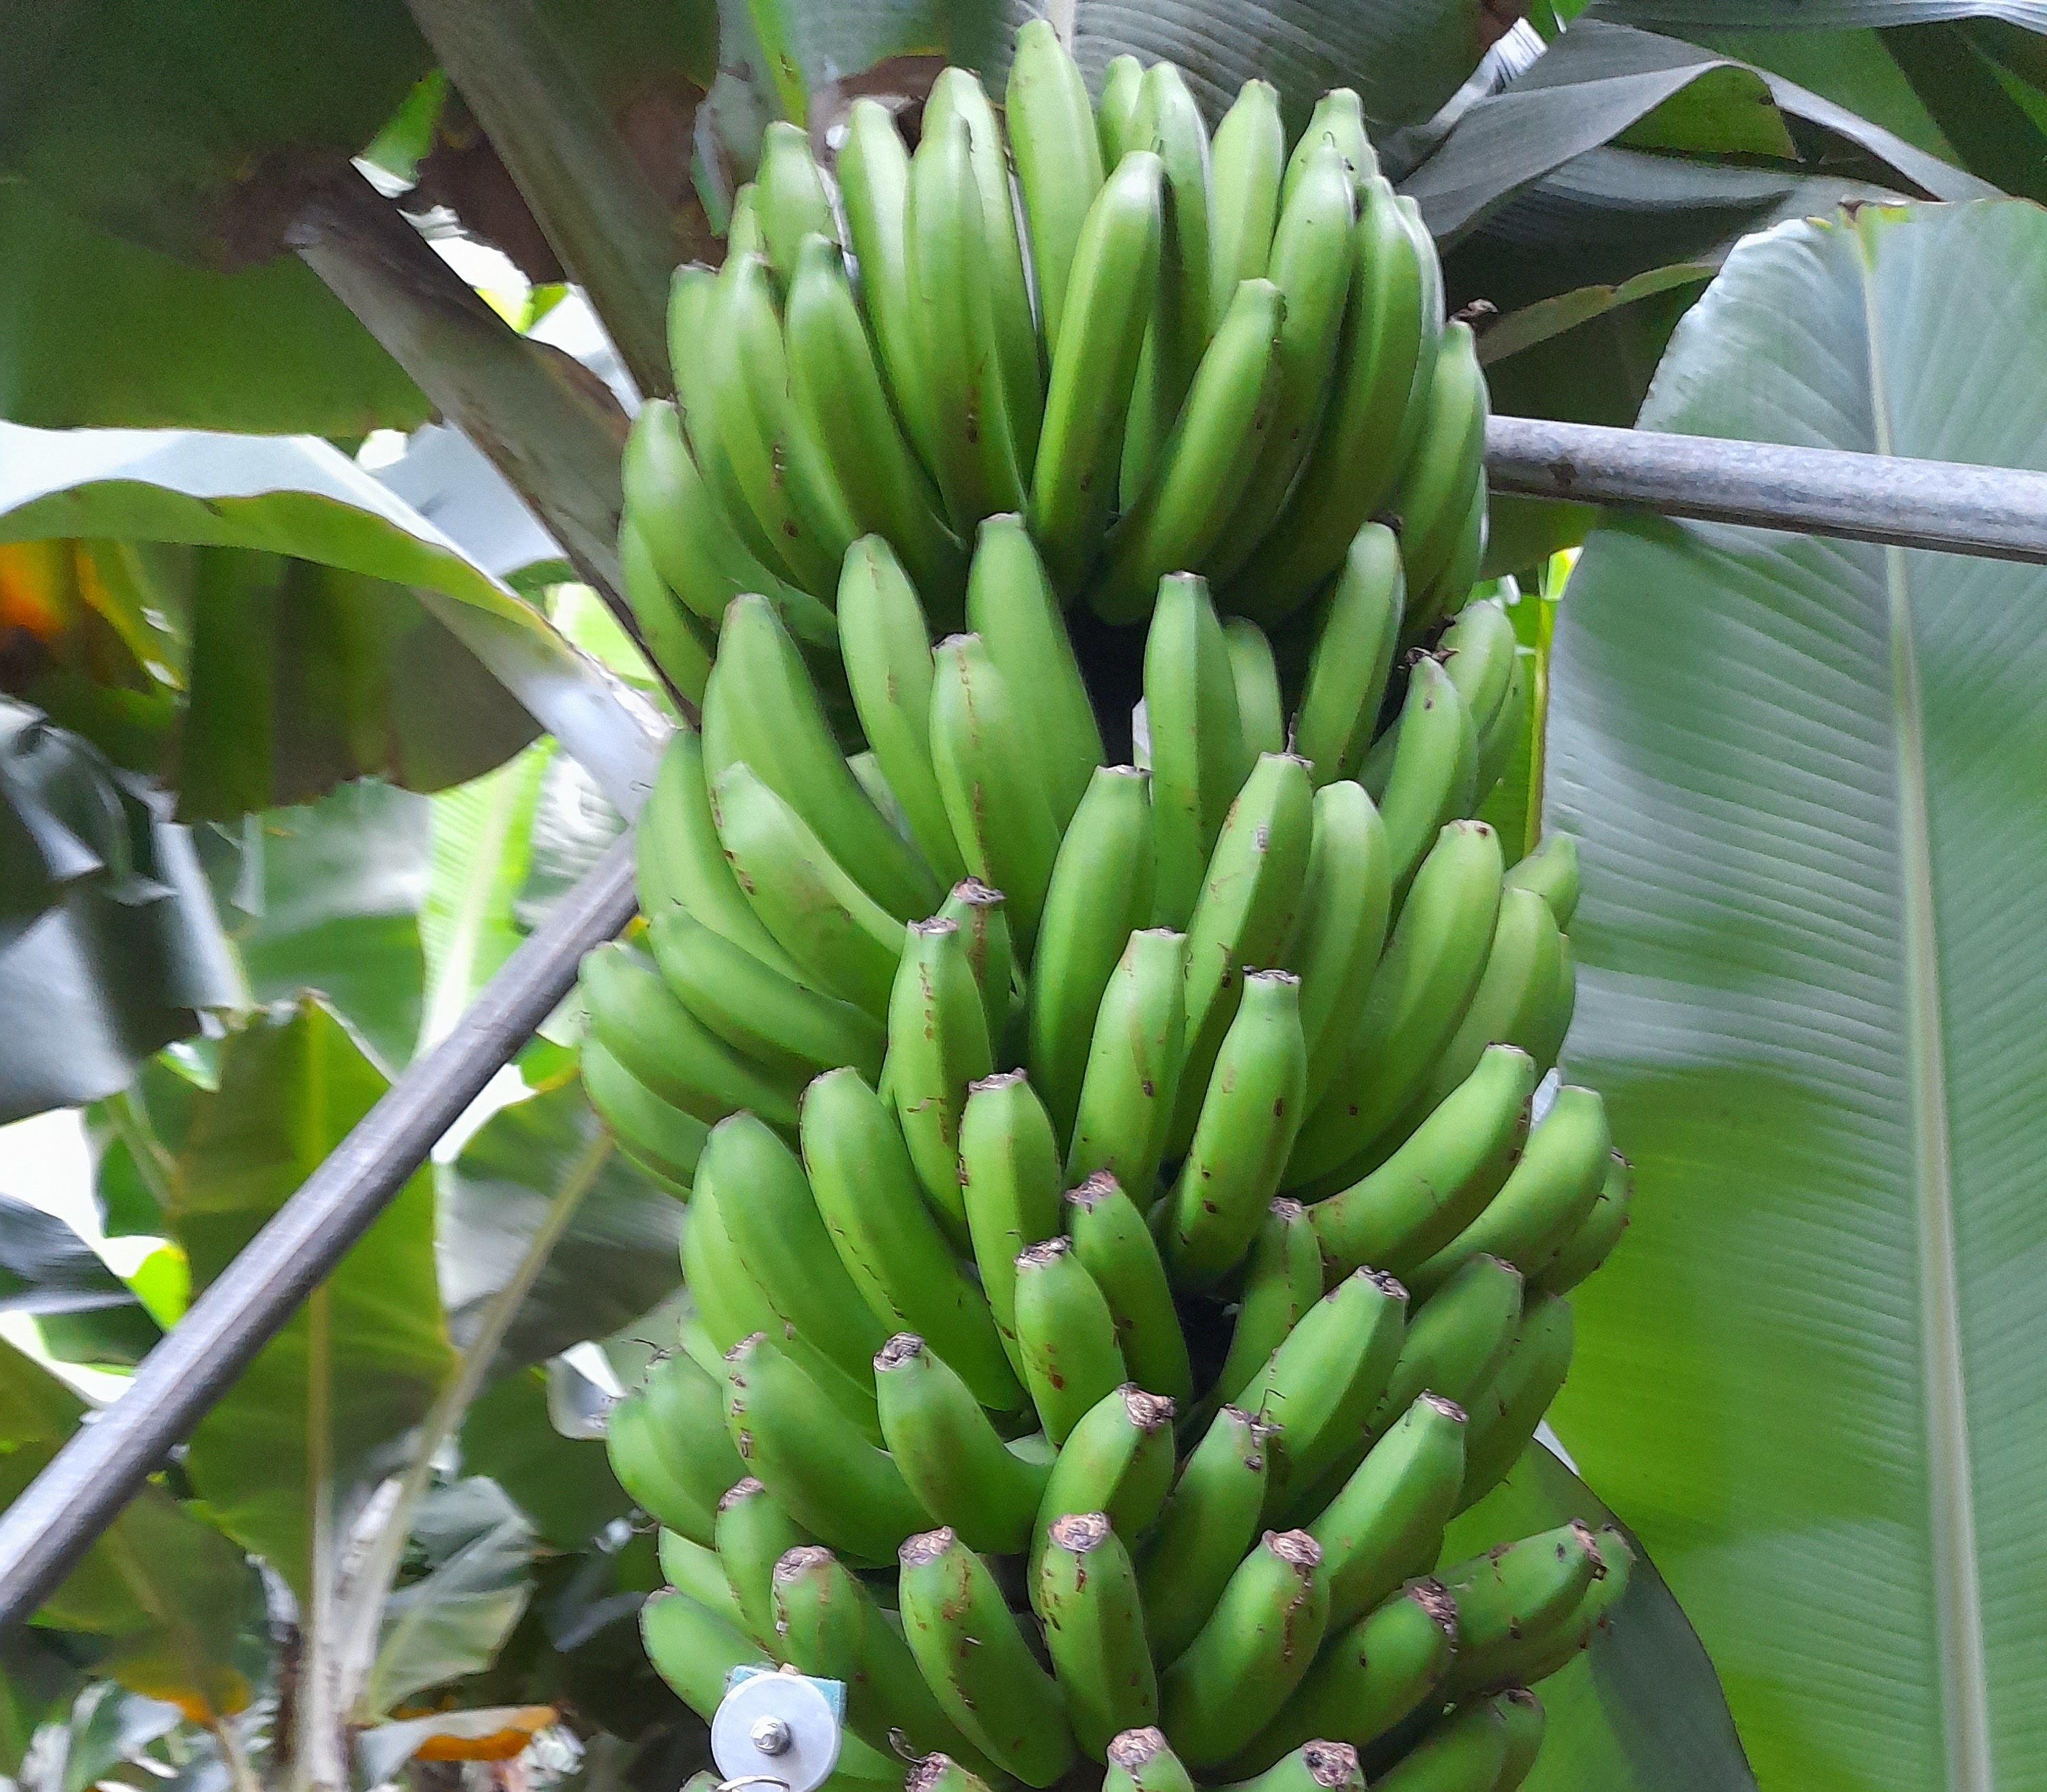
Label: Keep